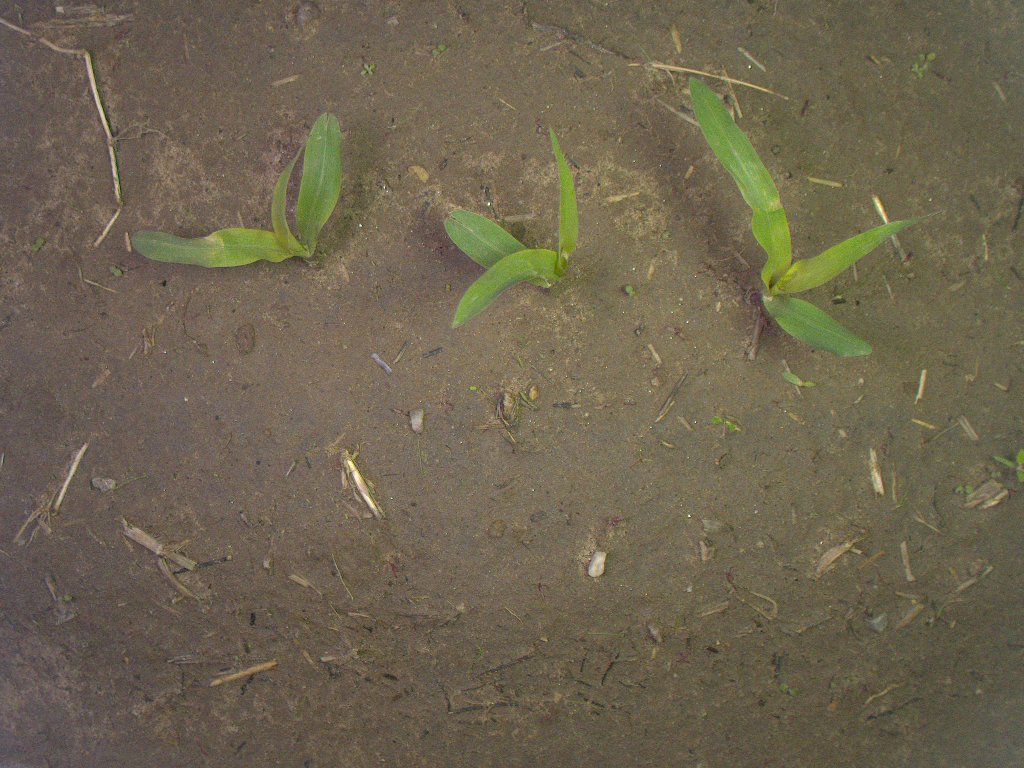
Crop: maize
Objects: maize, maize, maize, stem_maize, stem_maize, stem_maize